Economy of France

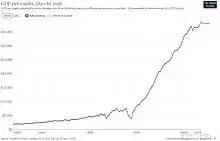
Change in per capita GDP of France, 1820–2018. Figures are inflation-adjusted to 2011 International dollars.

The following table shows the main economic indicators in 1980–2021 (with IMF staff estimates in 2022–2027). Inflation below 5% is in green.